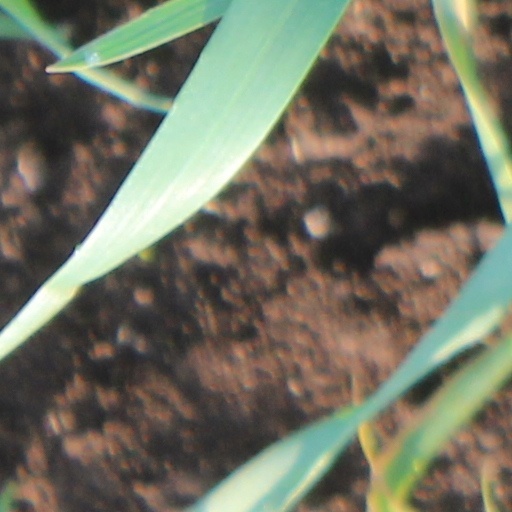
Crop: wheat